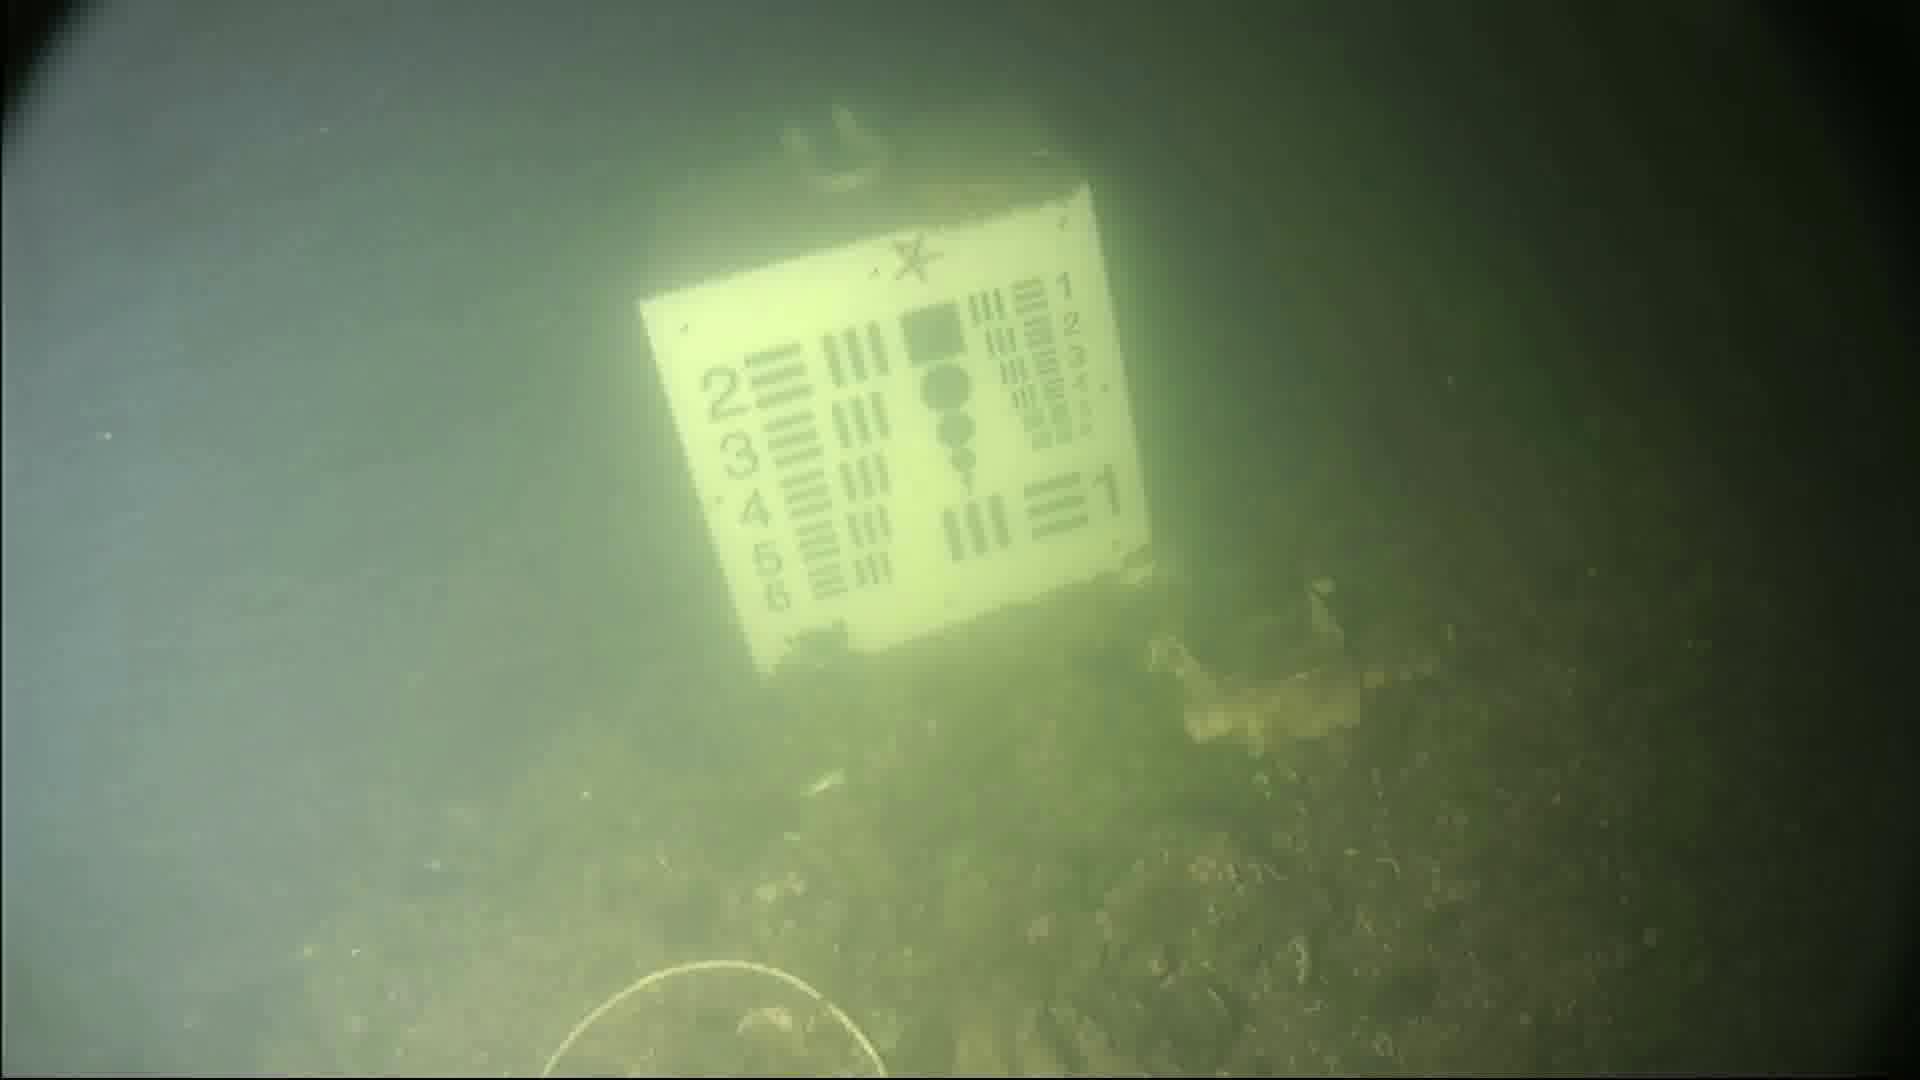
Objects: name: starfish
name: crab